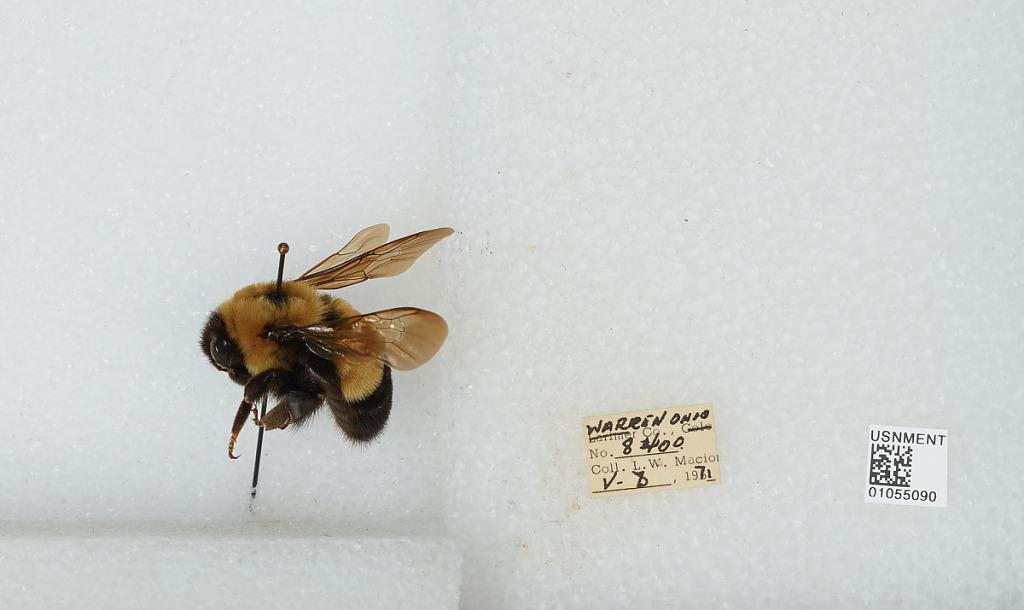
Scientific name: Bombus (Bombus) affinis Cresson
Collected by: L. Macior
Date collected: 1971-8-8
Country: United States
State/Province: Ohio
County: Warren
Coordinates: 39.4242, -84.1856